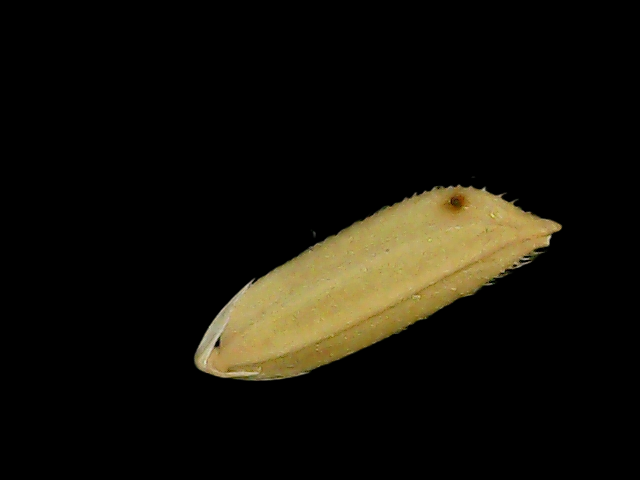
Rice variety: Bd75